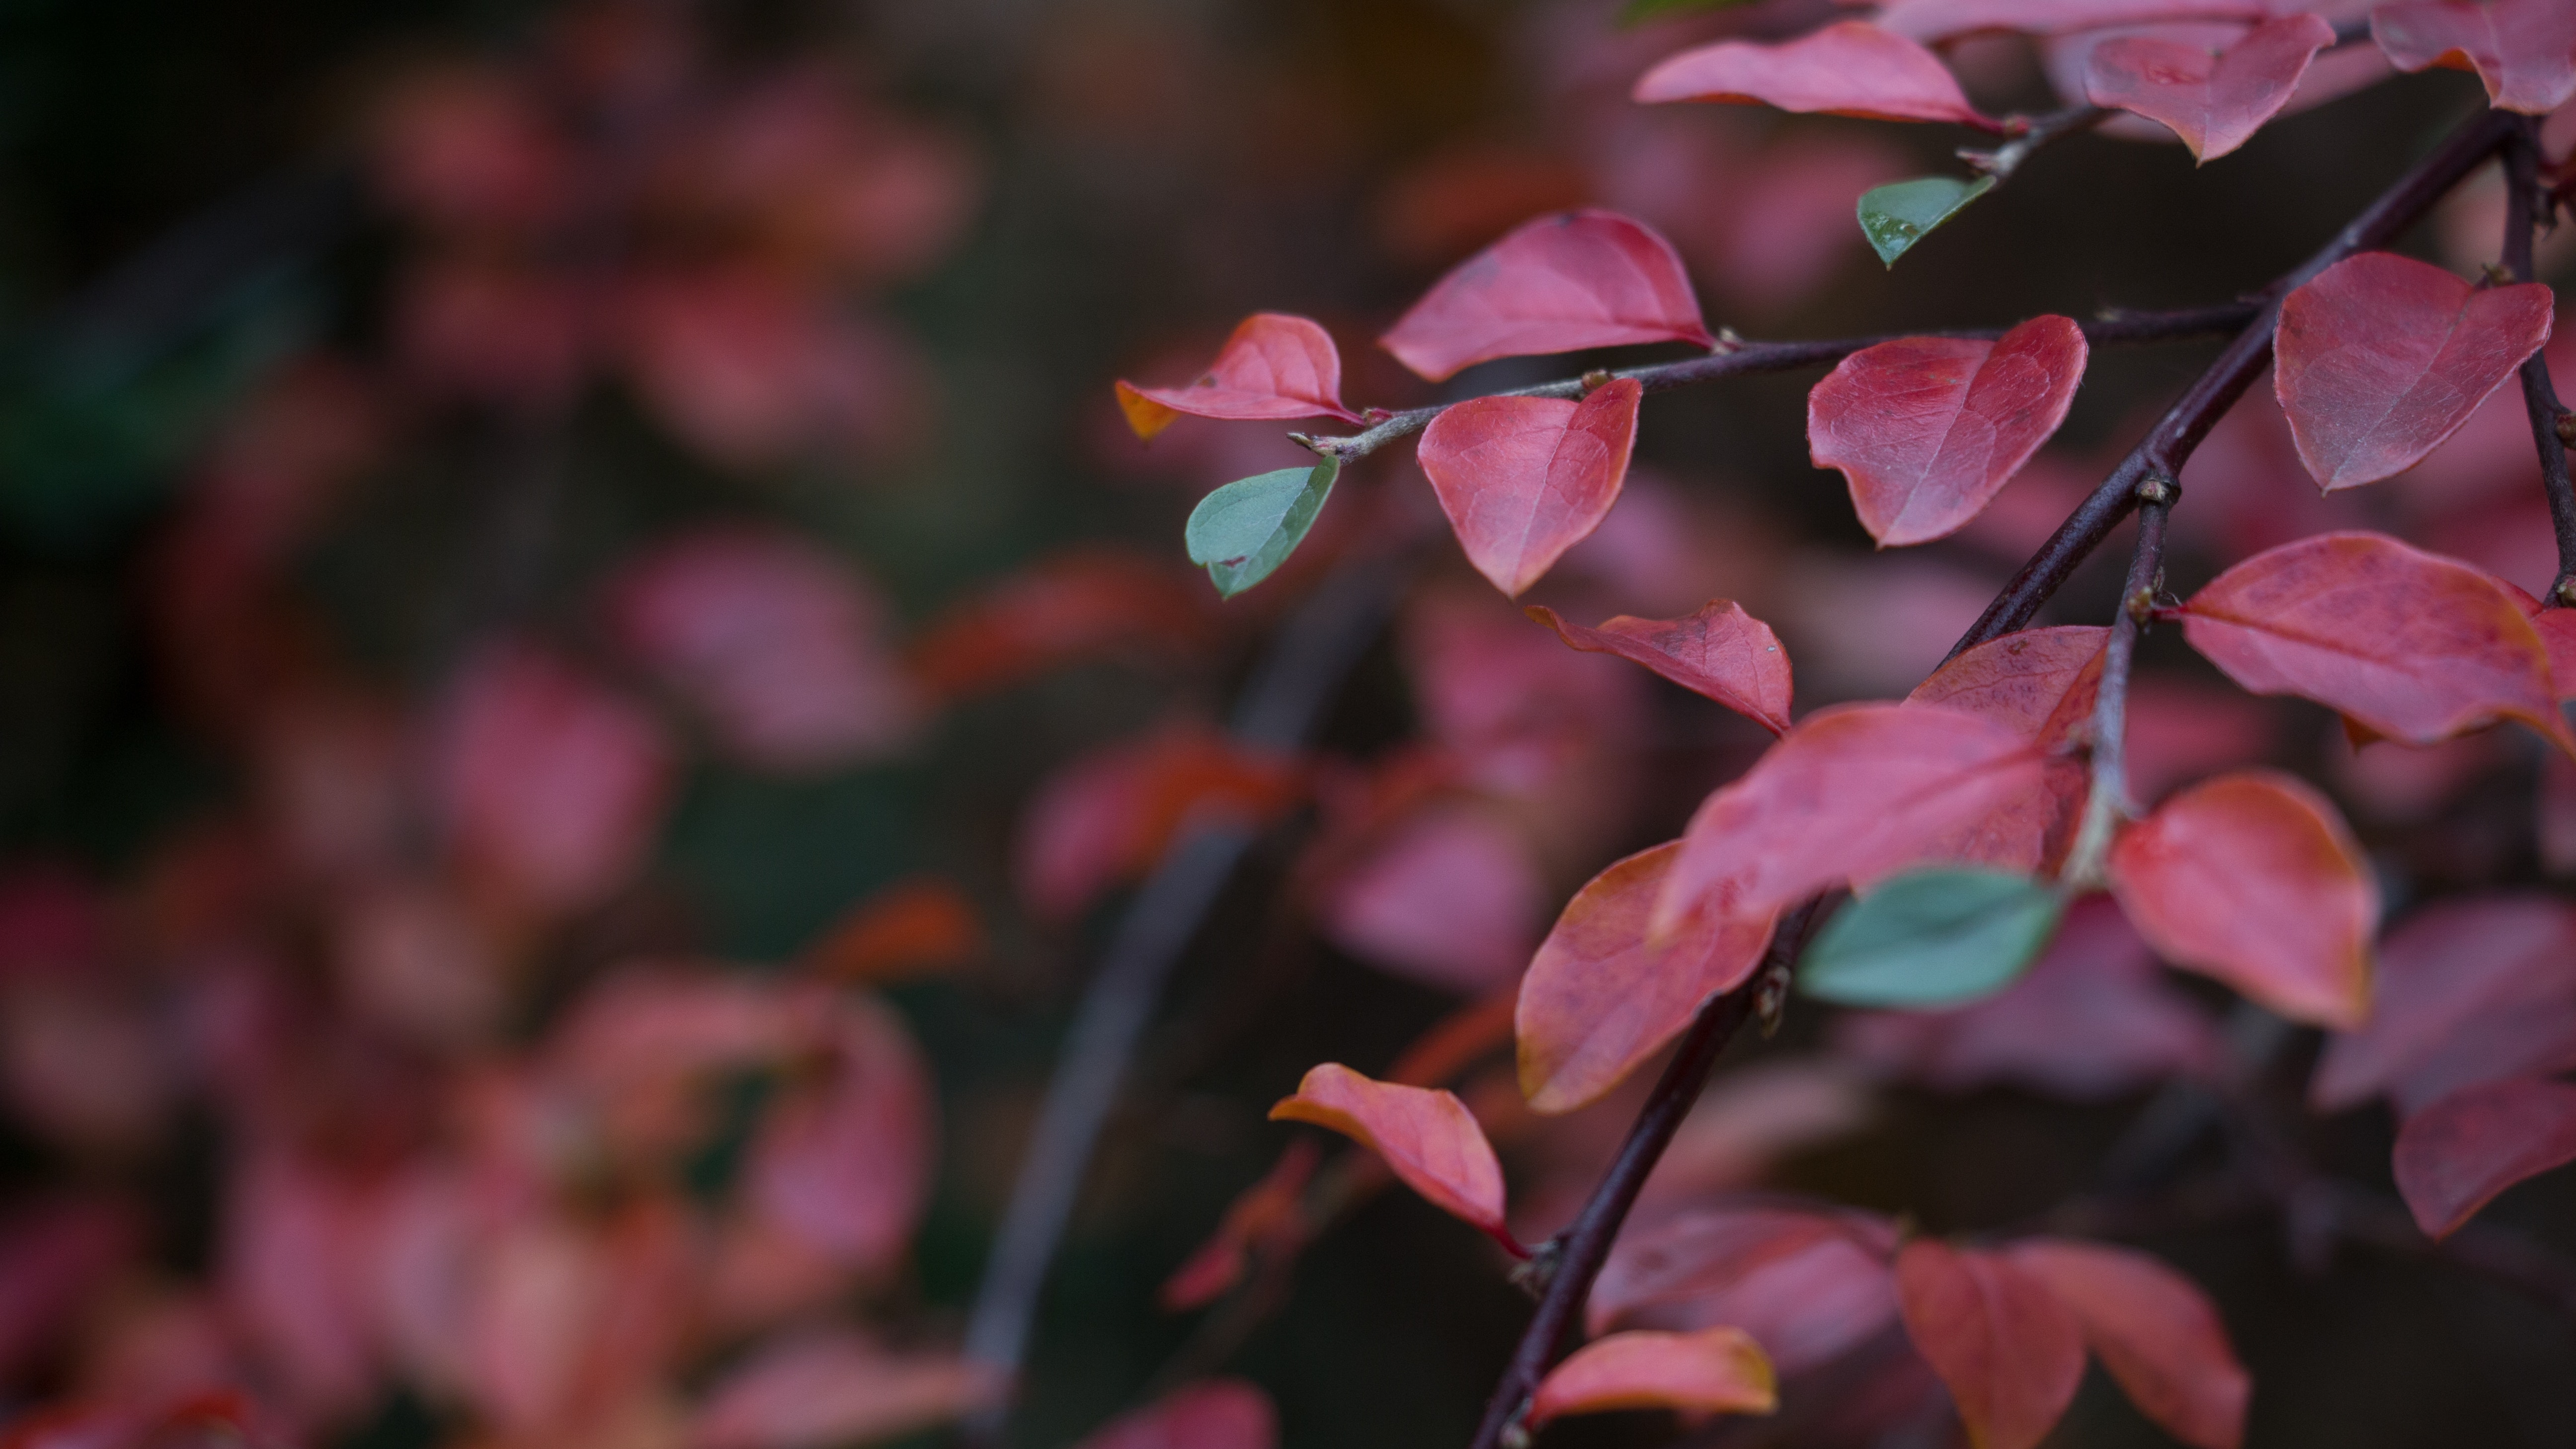
leaf, pink, red, flower, branch, plant, tree, twig, spring, botany, plant stem, autumn, petal, flowering plant, berberis, shrub, Colorfulness, red bud, annual plant, barberry family, deciduous, perennial plant